Chris Brass

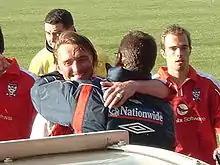
Brass hugs Viv Busby after a win for York City in 2004

Brass was immediately installed as captain at York and on 4 June 2003, aged only 27, was appointed as York's player-manager. Although his first season in charge began well, York failed to win any of their final 20 league games and were relegated to the Football Conference. Results were not much better in the Conference and Brass was sacked as manager in November 2004. He remained at York as a player and, after suffering a serious ligament injury, joined Harrogate Town on loan in September 2005 in an attempt to regain match-fitness. He finished the loan with 11 appearances. He joined Southport on a one-month loan in November 2005, which was extended for another month in January 2006. He returned to York in January after making five appearances and on 12 January was released by the club after a settlement was reached over the remainder of his contract.